Question: When was the photo taken?
Tambaya: Yaushe aka ɗauki hoton?
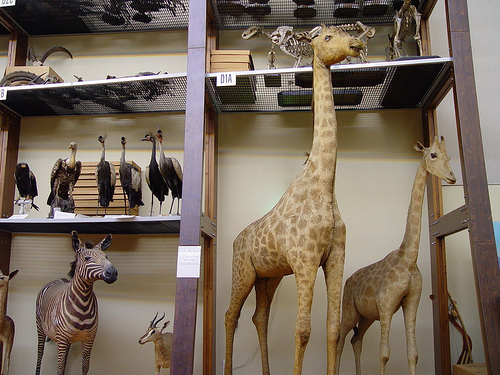
Answer: During the day.
Amsa: Da rana.